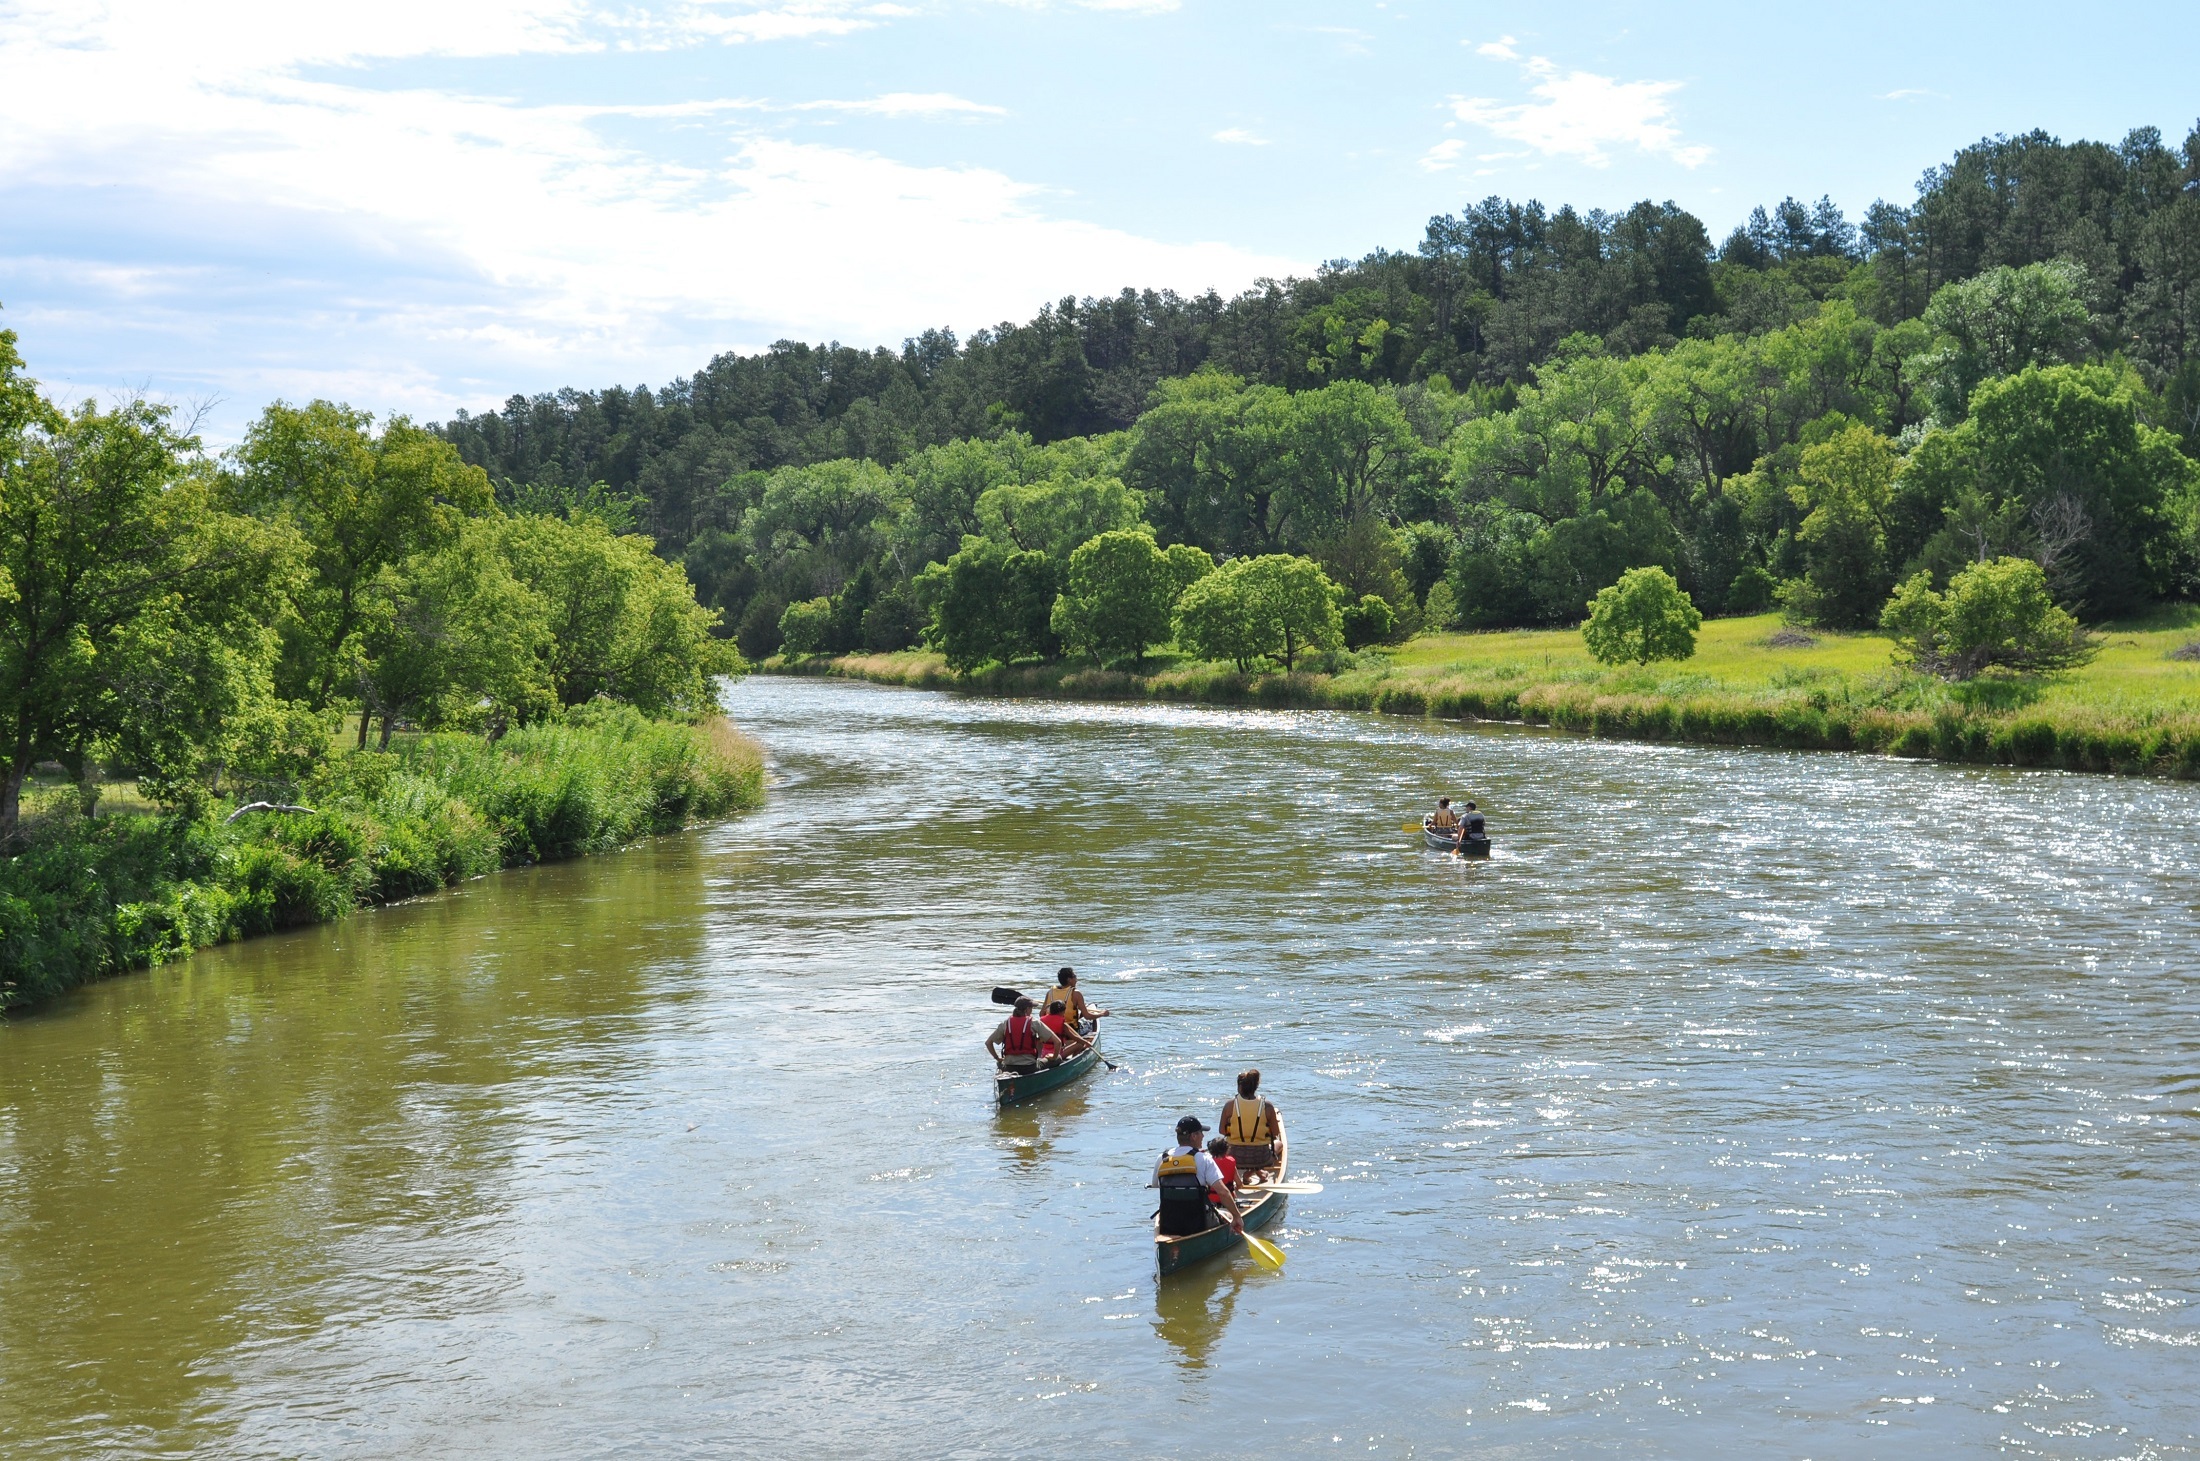
landscape, water, people, boat, adventure, river, vacation, canoe, recreation, vehicle, scenic, usa, rapid, floating, lifestyle, leisure, outdoors, fun, boating, boats, nebraska, rafting, outdoor recreation, niobrara national scenic river